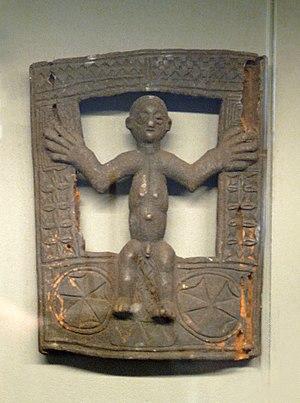
Holo (Kwango)
Nzambi est le terme, en langue kikongo, servant à désigner le Dieu créateur. Il est reconnu dans toute l'Afrique centrale notamment parmi le peuple Kongo.
Les Holo sont une population d'Afrique australe et centrale vivant en Angola et en République démocratique du Congo, le long de la rivière Kwango.
La mythologie bantoue concerne les mythes et les légendes des peuples Bantous d’Afrique. À l'image des langues bantoues, bien que les peuples bantous se répartissent en plusieurs centaines de groupes ethniques différents, il y a un réel degré d’homogénéité entre les cultures et les mythologies de ces peuples. Ainsi, la mythologie bantoue est un terme générique qui se réfère à des thèmes communs qui sont répétés et retrouvés dans la totalité ou la plupart des cultures bantoues.